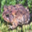
Label: frog